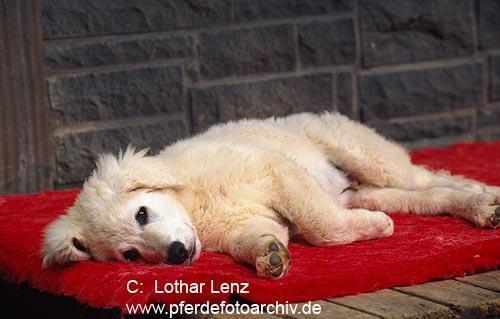
kuvasz